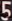
Number: 5